2013 IIHF Women's World Championship Division I

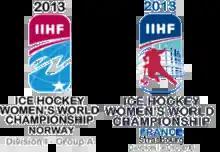

The 2013 IIHF Women's World Championship Division I consisted of two international ice hockey tournaments organized by the International Ice Hockey Federation. Division I A and Division I B represent the second and third tier of the IIHF Women's World Championship.